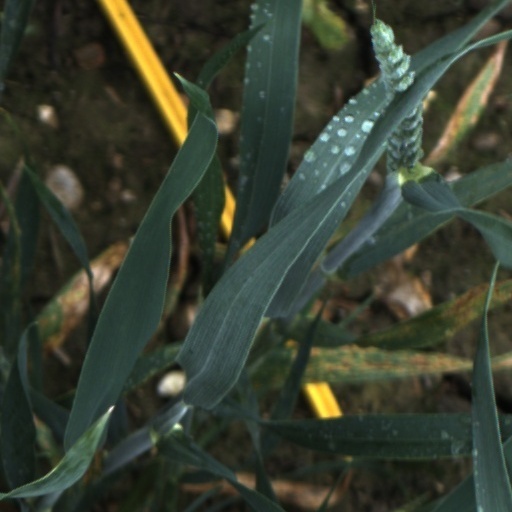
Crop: wheat